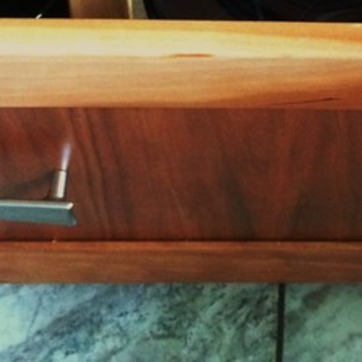
Material: wood